Characters of Persona 3

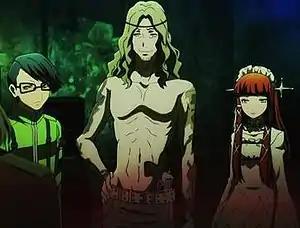
The members of Strega. From left to right: Jin Shirato, Takaya Sakaki and Chidori Yoshino.

Strega is a group of three rogue Persona-users who use the Dark Hour for personal benefit. They set up an internet site called "Revenge Request", where users can contract Strega to commit assassinations and other illegal activities. They become enemies of SEES because SEES is trying to put an end to the Dark Hour, as Strega carries out its activities during the Dark Hour.